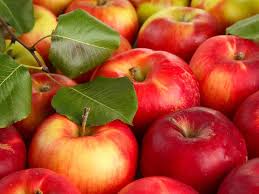
Label: Apple